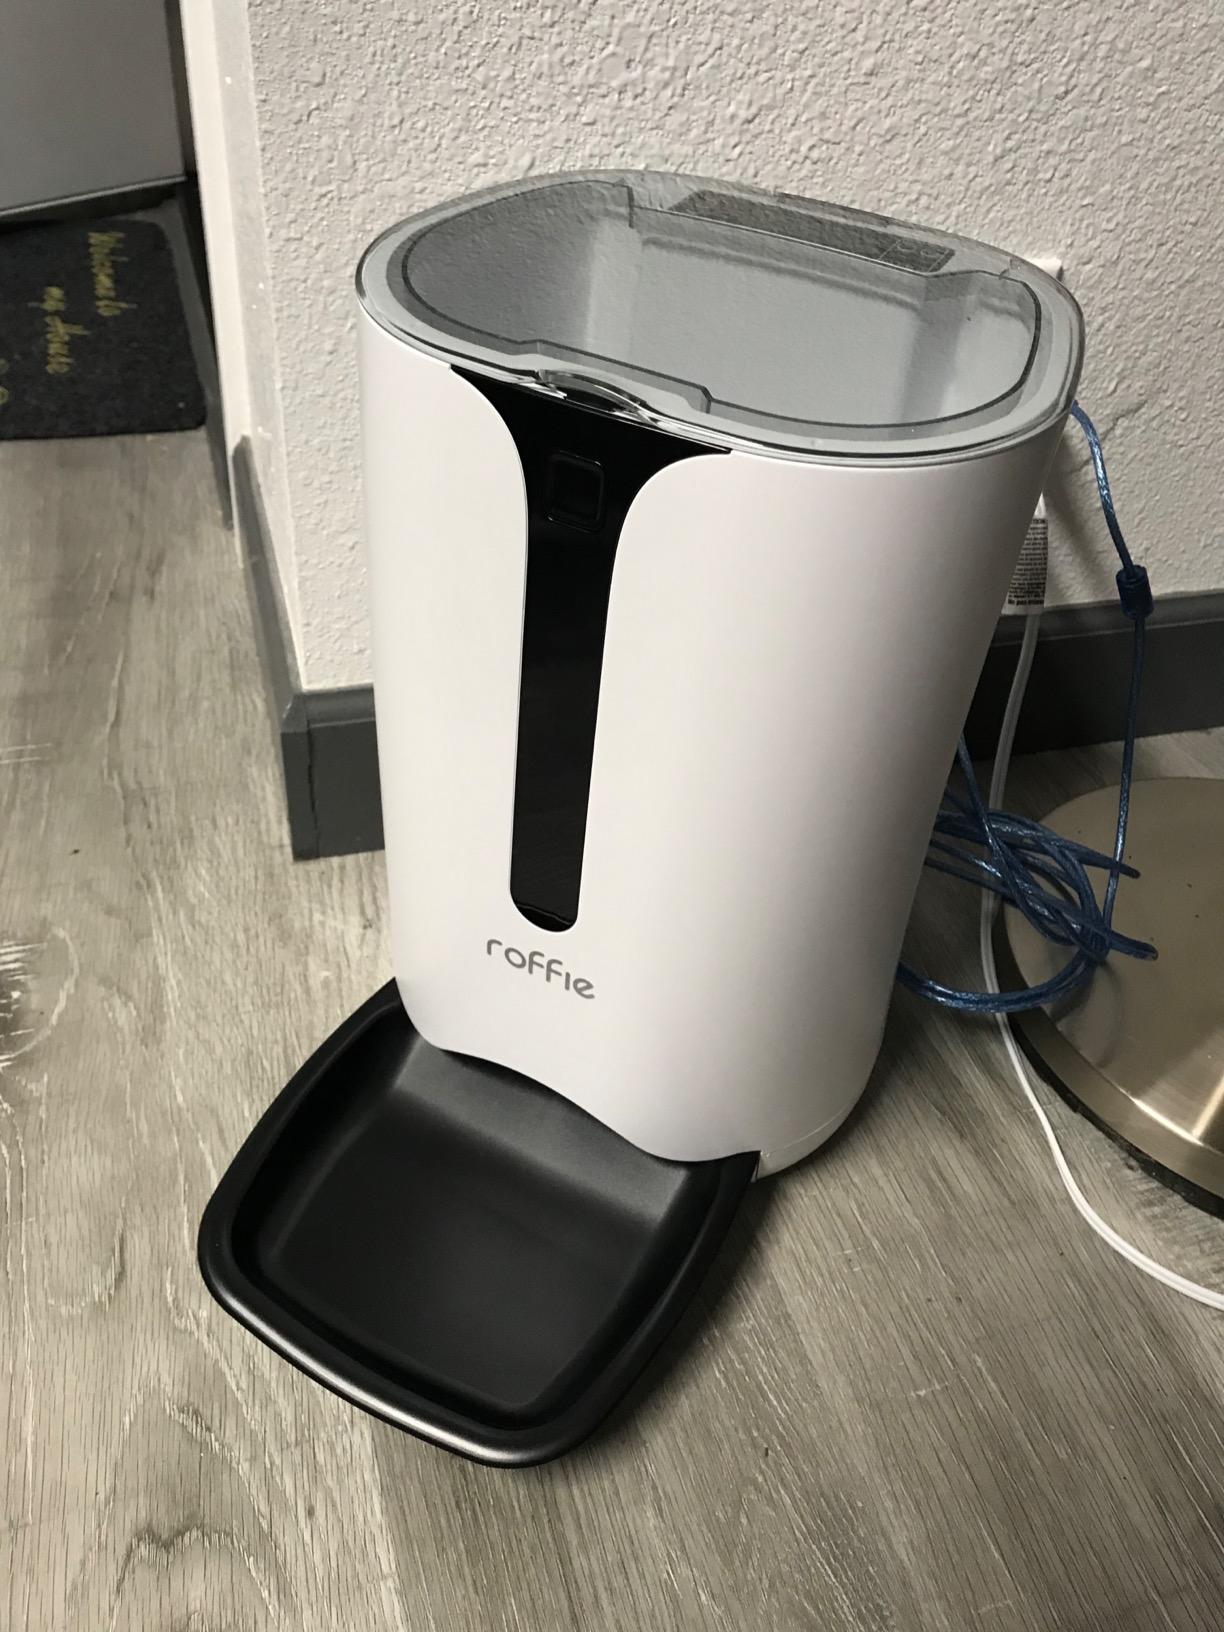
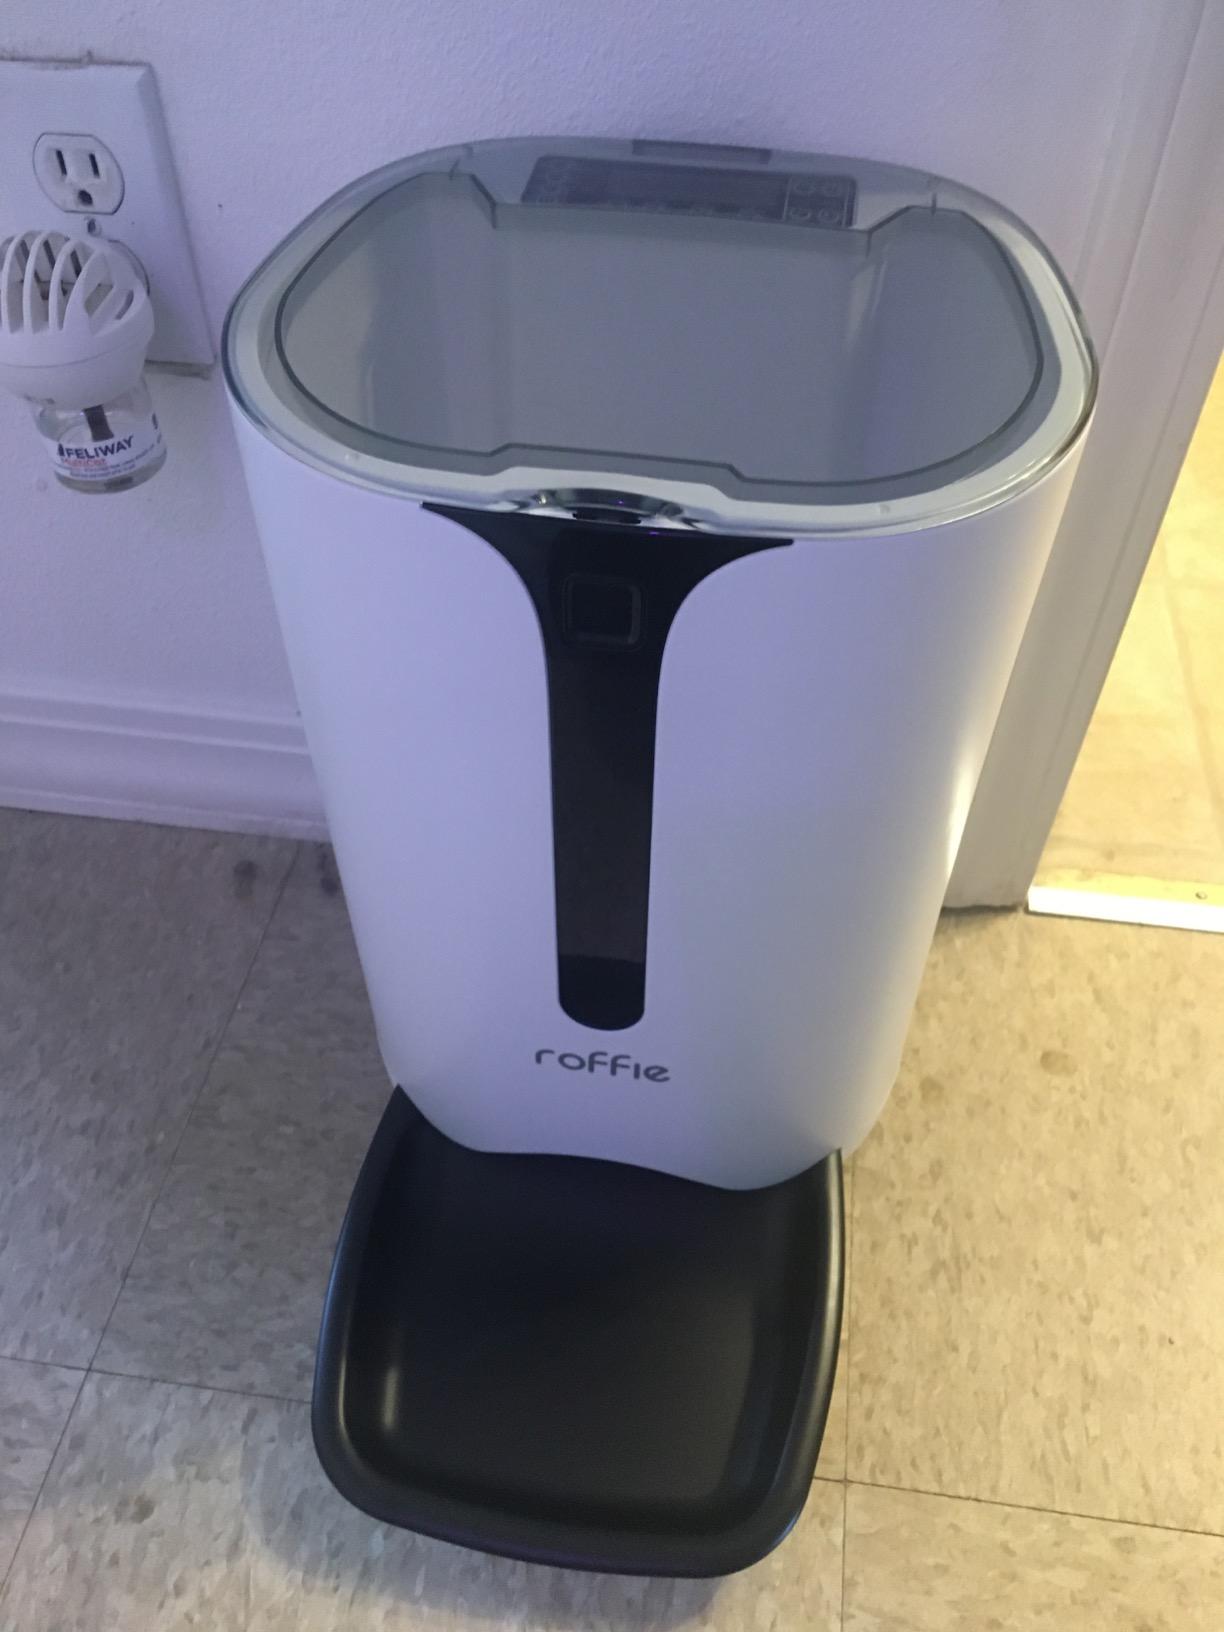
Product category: items_feeder
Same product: yes